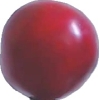
Label: cherry_wax_red